Chinese Americans in San Francisco

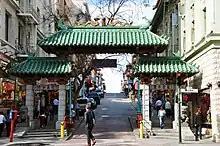
The Gateway Arch (Dragon Gate) on Grant Avenue at Bush Street in Chinatown.

The Chinese arriving in San Francisco, primarily from the Taishan and Zhongshan regions as well as Guangdong province of mainland China, did so at the height of the California Gold Rush, and many worked in the mines scattered throughout the northern part of the state. Chinatown was the one geographical region deeded by the city government and private property owners, which allowed Chinese people to inherit and inhabit dwellings. The majority of these Chinese shopkeepers, restaurant owners and hired workers in San Francisco's Chinatown were predominantly Hoisanese and male . Many Chinese found jobs working for large companies, most famously as part of the Central Pacific on the Transcontinental Railroad. Other early immigrants worked as mine workers or independent prospectors hoping to strike it rich during the California gold rush.